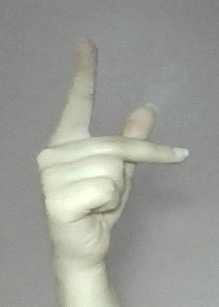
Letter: dha